Jan Malm

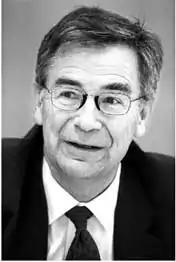

Jan Malm (23 May 1950 – 8 April 2004) was CEO of the Swedish telecom company Ericsson in China 2000–2004.